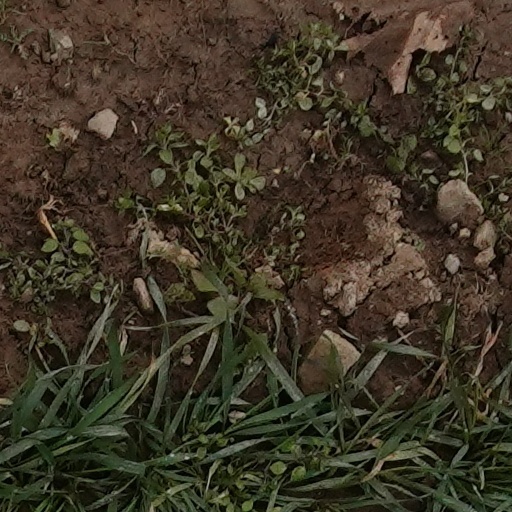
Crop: wheat